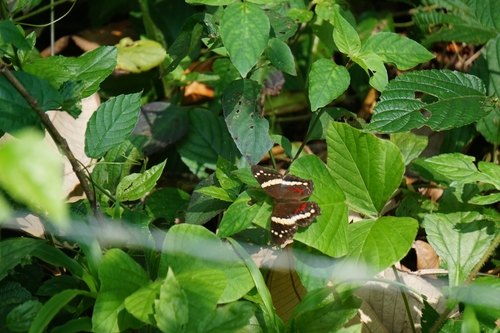
Scientific name: Anartia fatima
Common name: Banded peacock
Family: Nymphalidae
Order: Lepidoptera
Pollinator type: Primary pollinator
Habitat: Open areas and gardens
Geographic range: South America
Conservation status: Least Concern